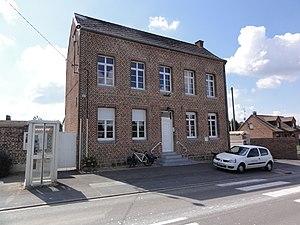
Croix-Caluyau (Nord, Fr) mairie
Croix-Caluyau est une commune française située dans le département du Nord, en région Hauts-de-France.